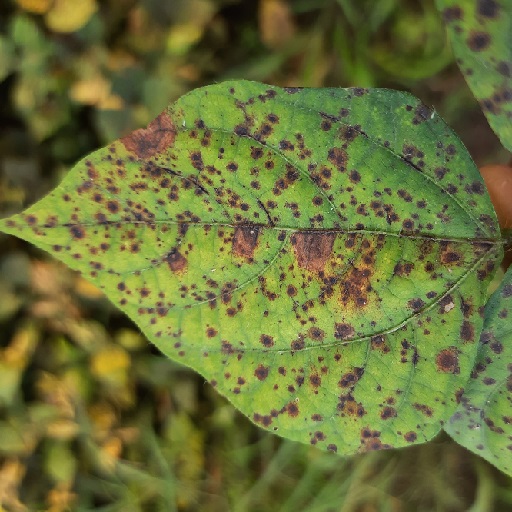
Label: Anthracnose